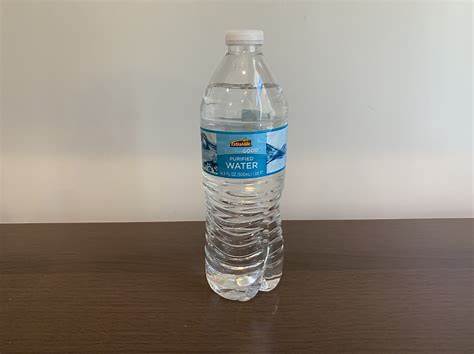
Waste category: plastic